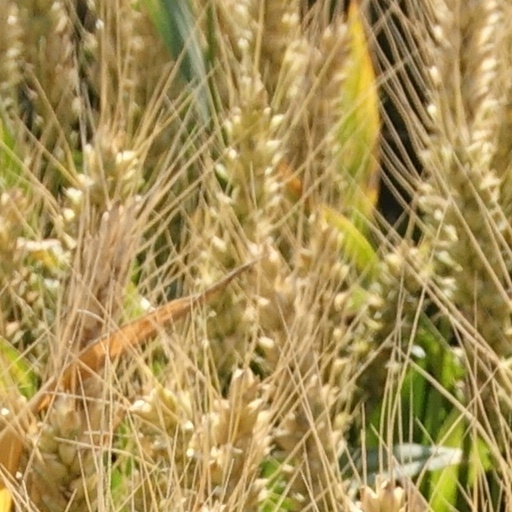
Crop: wheat